Orinoco crocodile

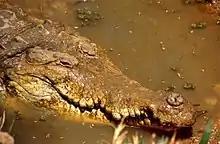
Orinoco crocodile's head

When water recedes in the dry season, Orinoco crocodiles retreat to burrows they excavate into the riverbanks. The adult pair mates during the drier period of the year. Adult males attract the females by roaring. The females often outnumber the males two to one and appear to select the males with the deepest roars. In a reintroduced population, only 6 of 14 potential adult males parented over 90% of eggs laid. Usually 14 weeks after mating, the female crocodile will dig a nest and lay about 40 eggs. It is a hole-nester, and it usually makes its nest on a sand bank. The eggs incubate under a mixture of soil and rotting vegetation for around three months.The eggs experience temperature-dependent sex determination. The most common predator of buried eggs are tegu lizards although the tegus are sometimes caught and killed by the mother crocodile. During the night the young hatch and call to their mother; she digs them out of the nest and carries them to the water, which is considerably higher at this point. Young Orinoco crocodiles are often at risk from predation by American black vultures, tegu lizards, anacondas, caimans, coatis, jaguars, and other carnivores, though these species are sometimes also caught and killed by the defending mother crocodile. Adults have no predators except for humans. Females have defended pods of juveniles for over three years, though closer to one year to independence is generally most common. A study of captive Orinoco crocodiles noted the aggressive behavior of adults while nesting and noted that the normally relatively docile crocodilians could not be approached while they were actively brooding. Without persecution, it is possible that Orinoco crocodiles may reach a lifespan of 70–80 years.